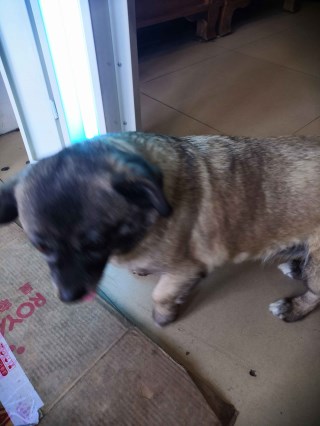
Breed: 3336-n000121-chinese_rural_dog